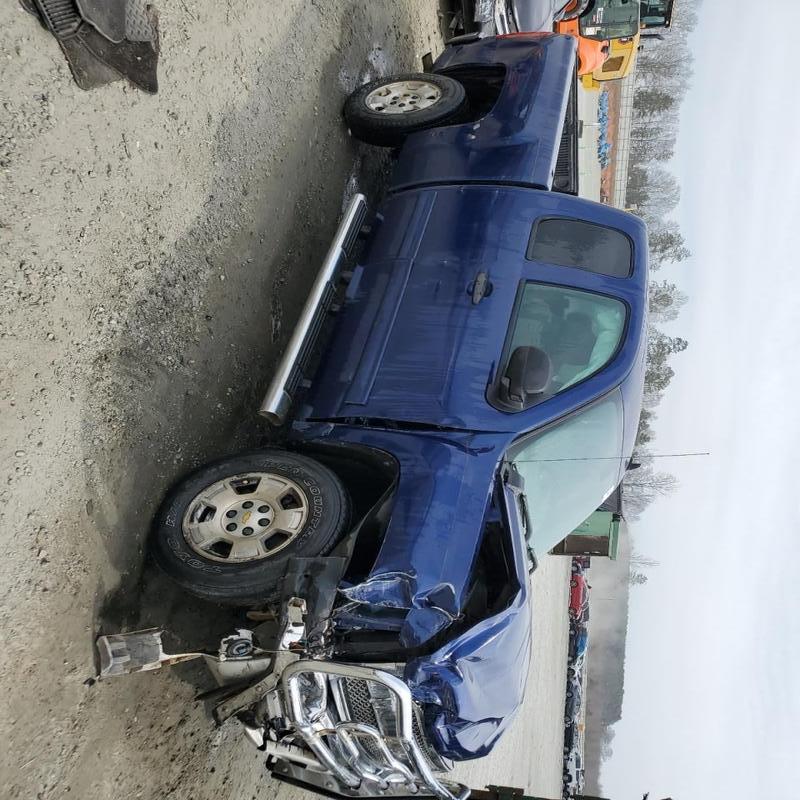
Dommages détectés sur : pare-choc avant, feu avant droit, capot, aile avant droite, porte avant droite, porte arrière droite, aile arrière droite, feu arrière droit, feu arrière gauche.
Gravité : majeur